Yonit Naaman

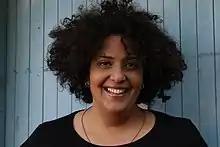

Yonit Naaman (born March 13, 1975) is an Israeli poet, essayist, editor, and literary and cultural researcher.